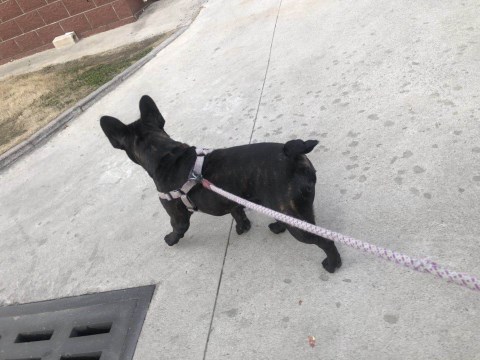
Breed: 1121-n000002-French_bulldog